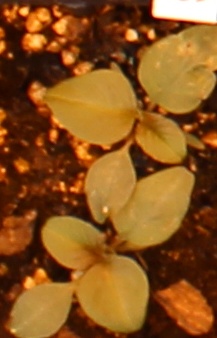
Label: Redroot Pigweed